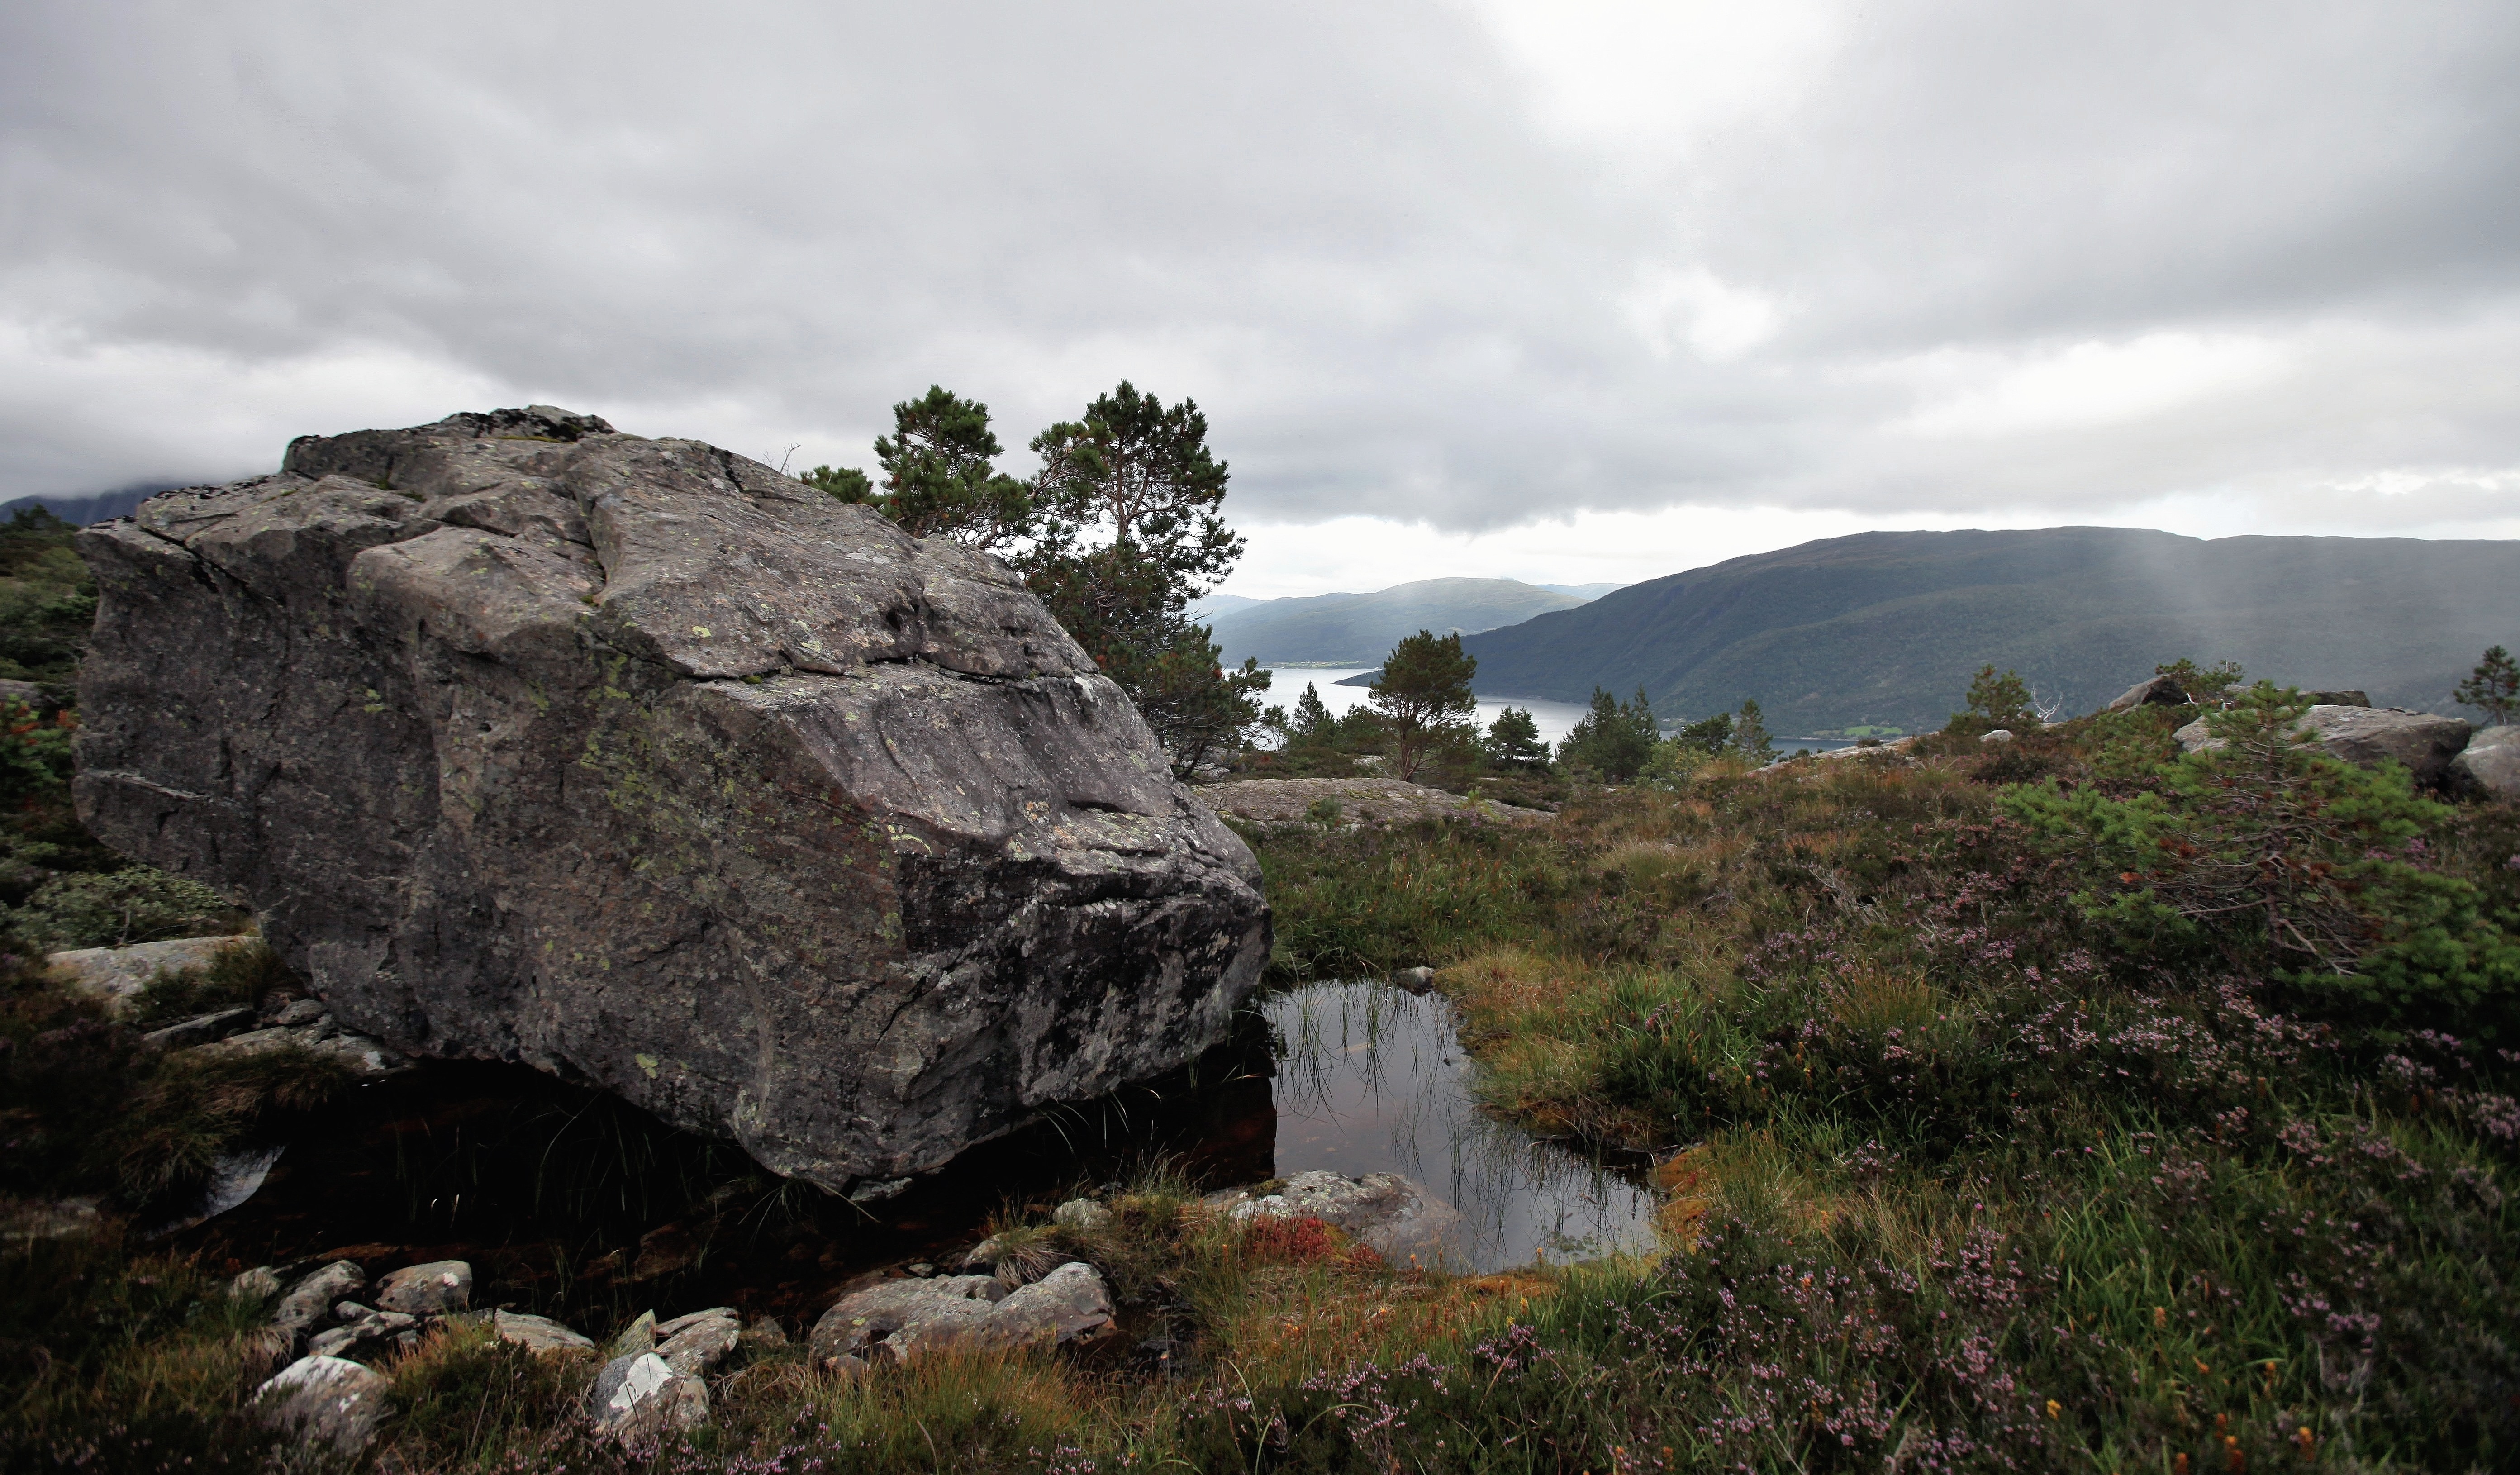
landscape, sea, coast, water, rock, wilderness, walking, mountain, adventure, mountain range, cliff, fjord, rest, terrain, material, ridge, geology, loneliness, silent, water feature, norway, mirroring, trueb, geological phenomenon, nordfjord